Helston

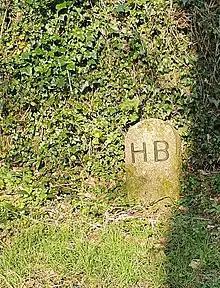
The borough boundary stone at Nansloe

The name comes from the Cornish "hen lys" (or "old court") and "ton" added later to denote a Saxon manor; the Domesday Book refers to Henliston (which survives as the name of a road in the town). Only one edition refers to 'Henlistona'. It was granted its charter by King John on 15 April 1201, for the price of forty marks of silver. It was here that tin ingots were weighed to determine the tin coinage duty due to the Duke of Cornwall when a number of stannary towns were authorised by royal decree. A document of 1396 examined by Charles Henderson shows that the old form "Hellys" was still in use The manor of Helston in Kerrier was one of the seventeen Antiqua maneria of the Duchy of Cornwall. The seal of the borough of Helston was St Michael his wings expanded and standing on a gateway. The two towers domed upon the up-turned dragon, impaling it with his spear and bearing upon his left arm an escutcheon of the arms of England, viz Gu three lions passant guardant in pale Or, with the legend ""Sigillum comunitatis helleston burg"".